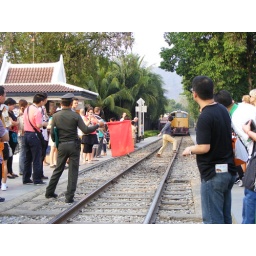
some guy about to get mooshed by a train about to cross the bridge on the River Kwai, Kanchanaburi, Thailand